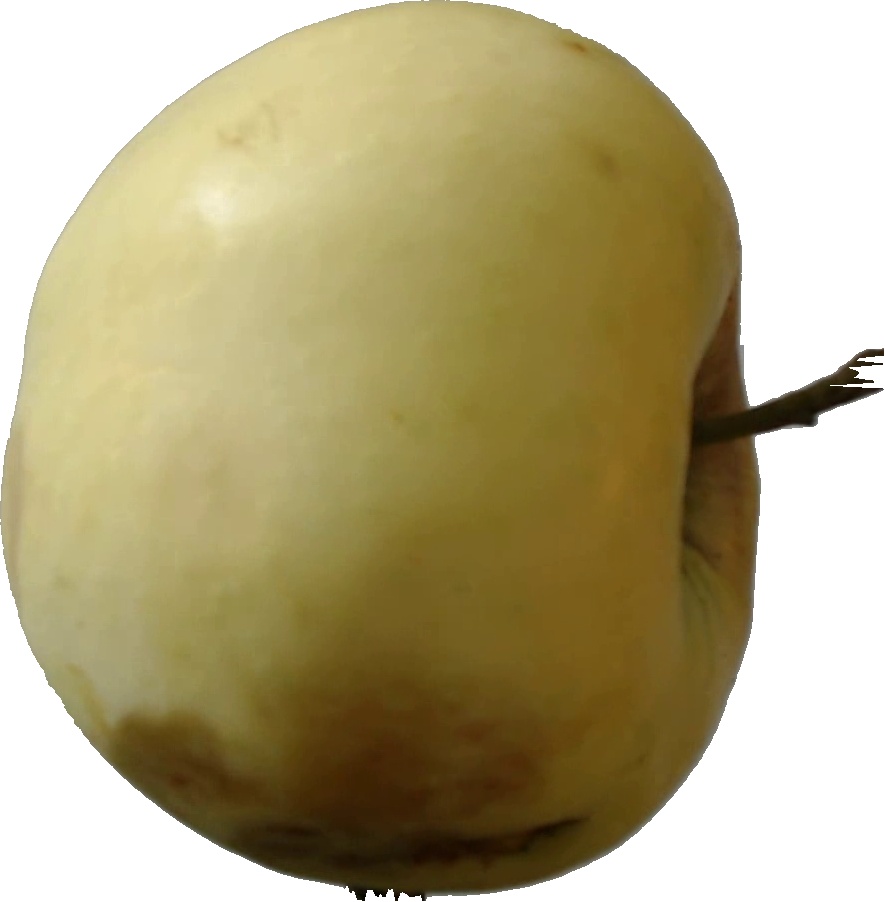
Label: apple_hit_1